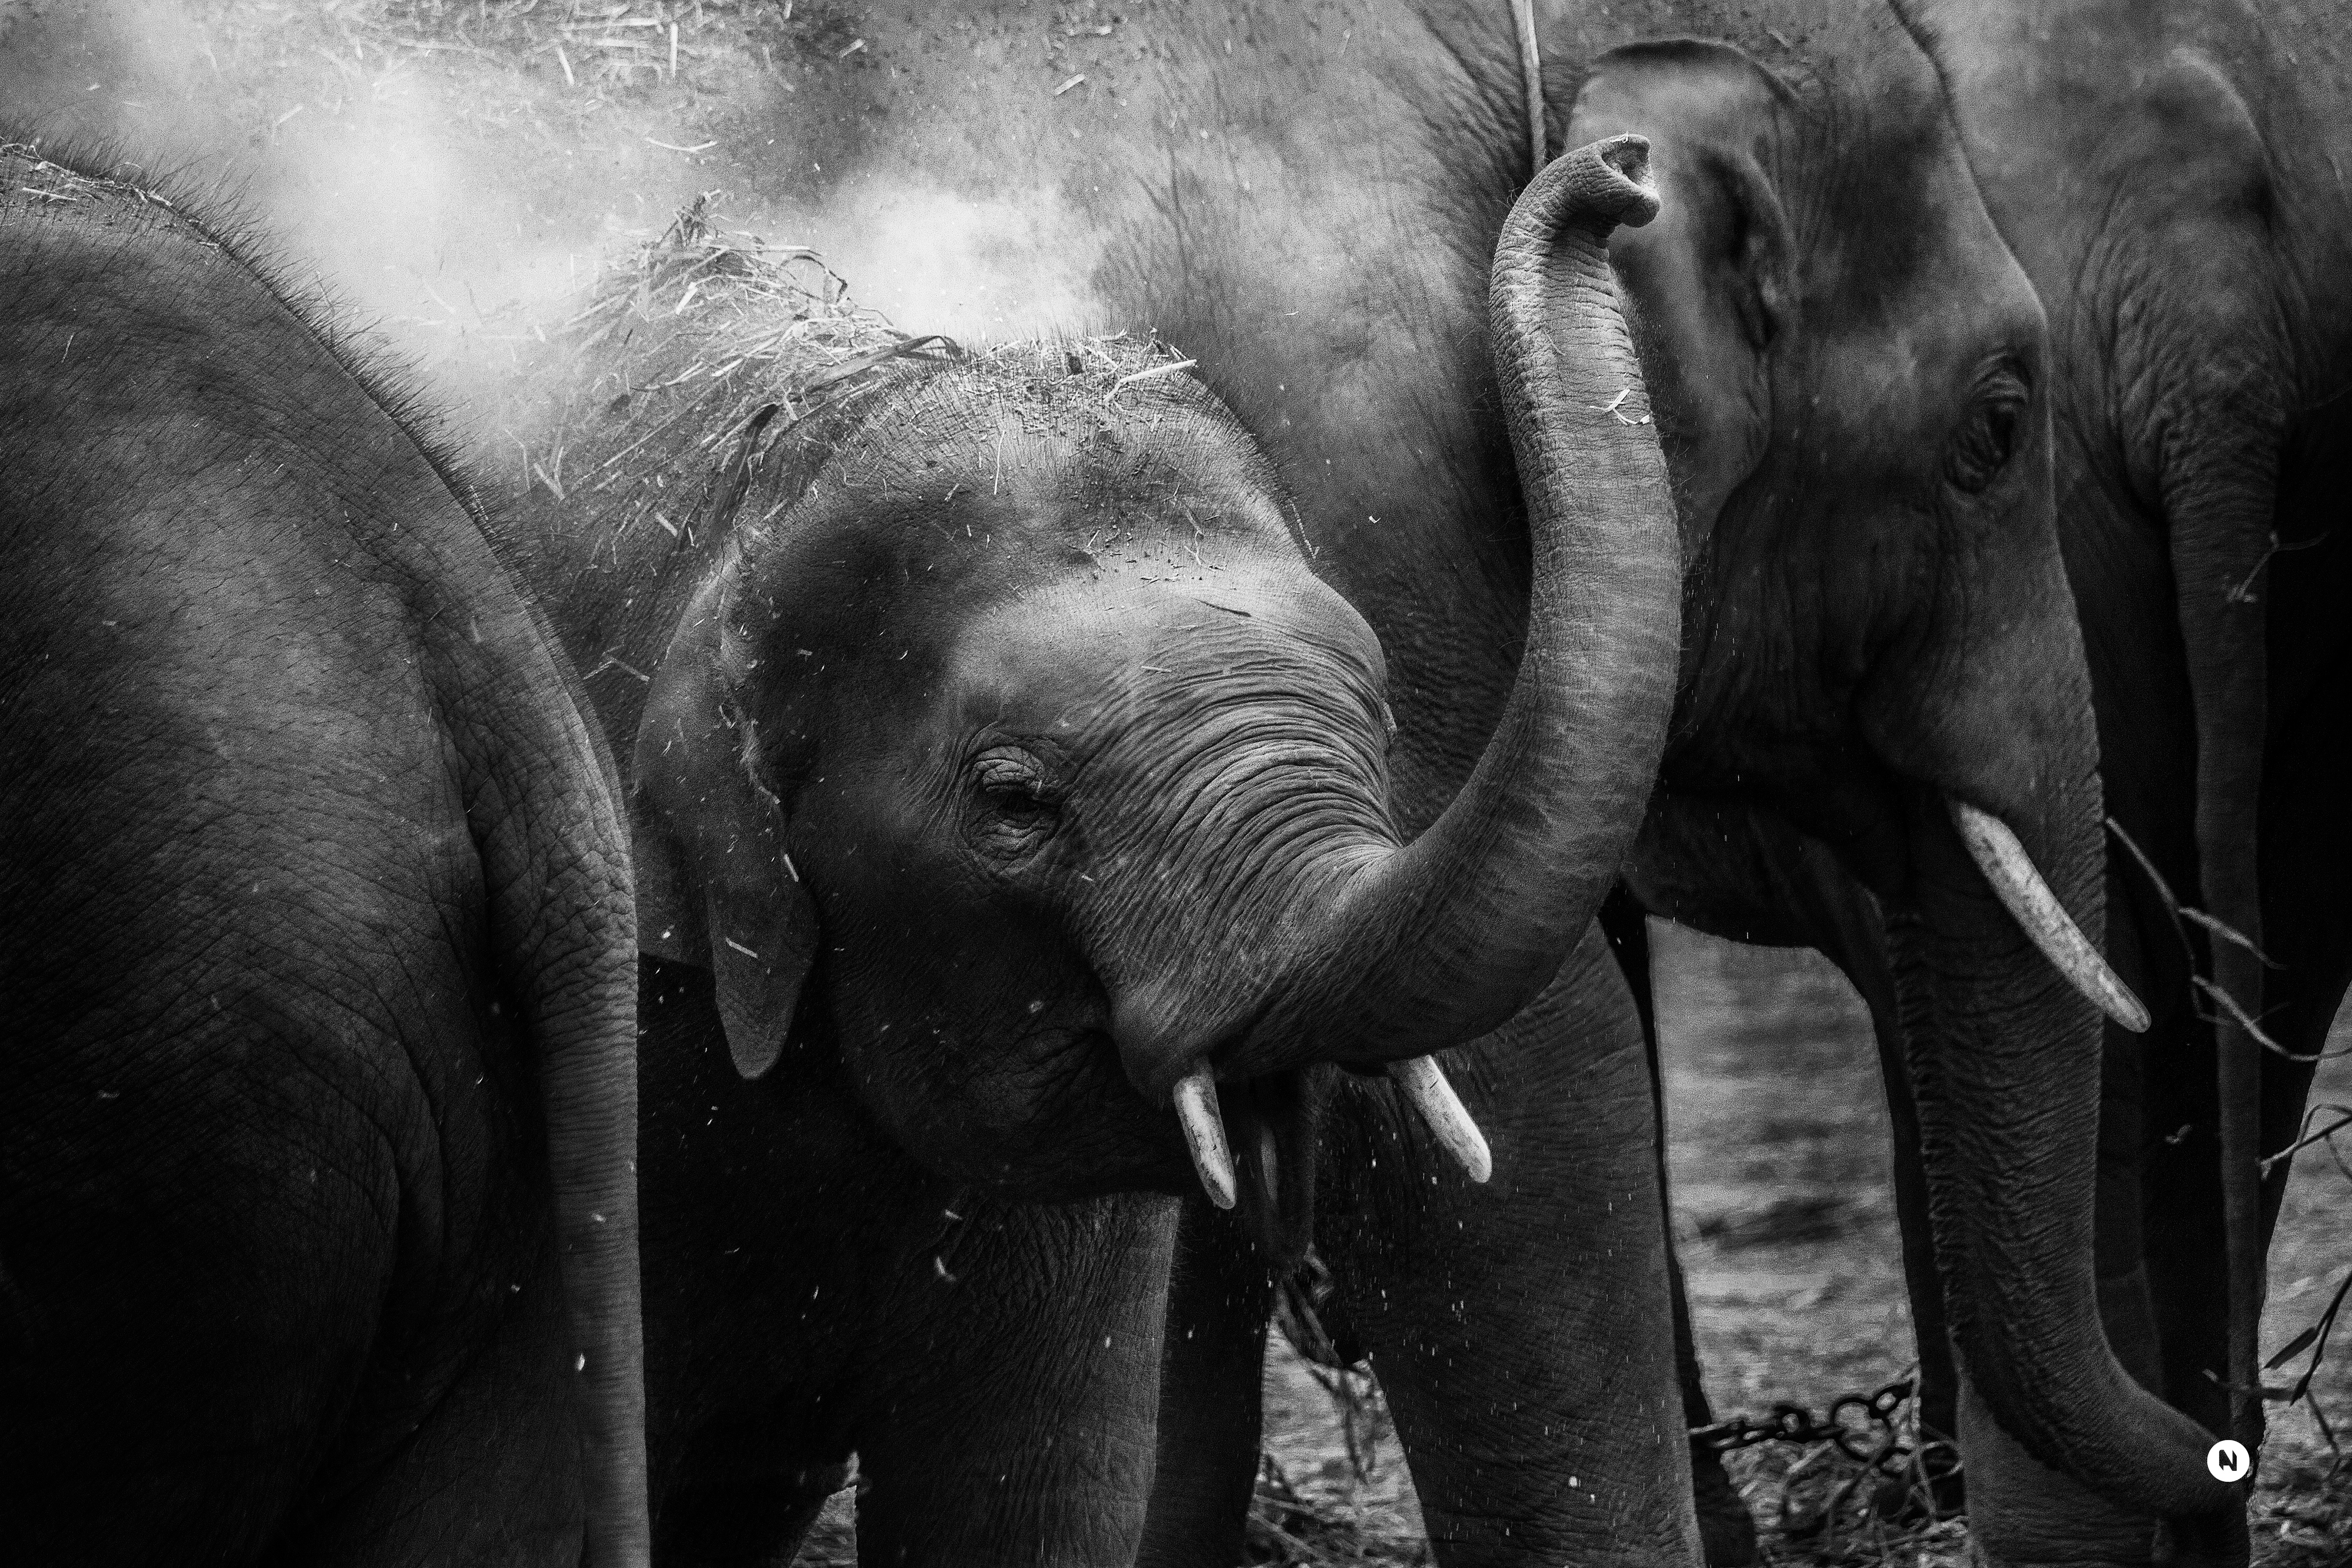
black and white, animal, wildlife, mammal, monochrome, fauna, elephant, tusk, vertebrate, indian elephant, monochrome photography, elephants and mammoths